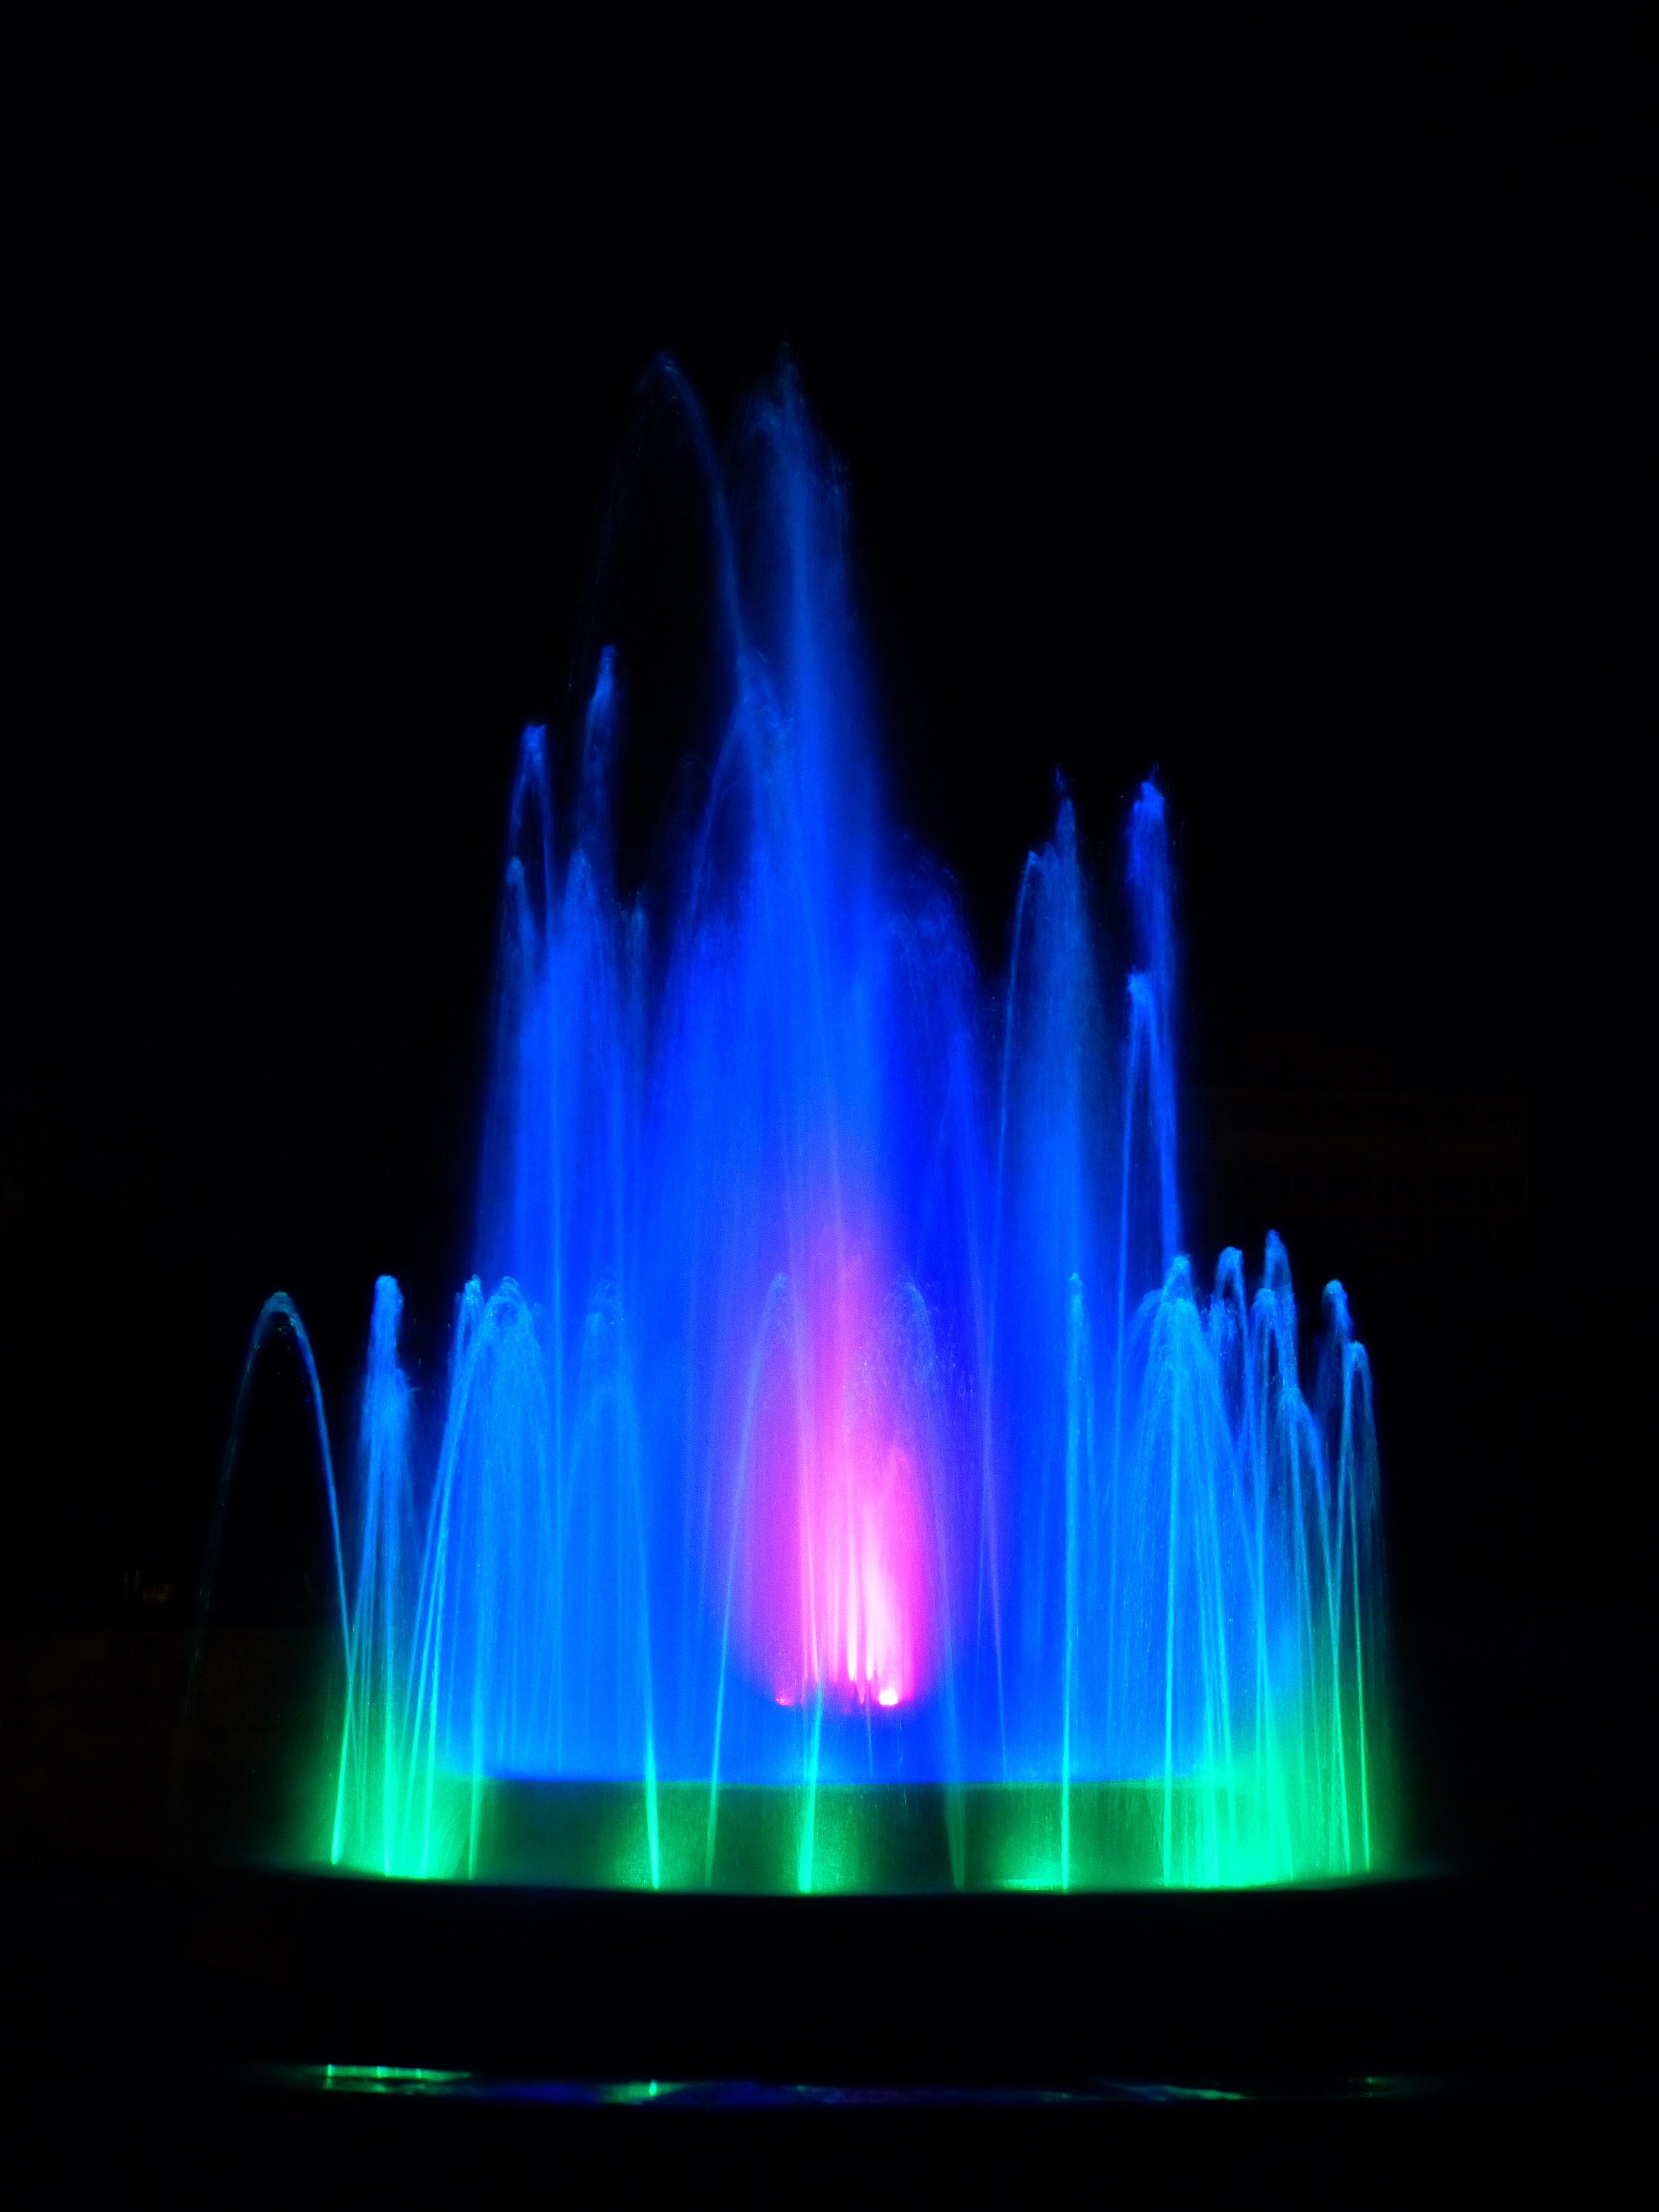
water, light, wet, flame, colorful, bubble, illuminated, fountain, water feature, water games, inject